Danylo Kravchuk

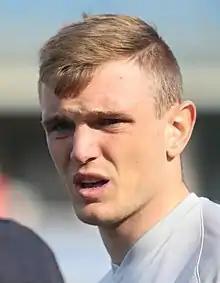
Kravchuk with Vorskla Poltava in 2021

Danylo Viktorovych Kravchuk (born 2 July 2001) is a Ukrainian professional footballer who plays as a forward for LNZ Cherkasy.